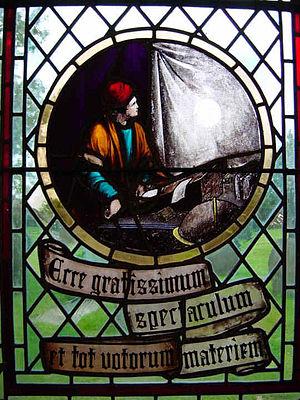
Le transit de Vénus de 1639 est le premier transit de la planète dont on connait des observations astronomiques, réalisées le 4 décembre 1639 par les astronomes anglais Jeremiah Horrocks et William Crabtree. Les deux astronomes, amis et correspondants, réalisèrent leurs observations indépendamment en Angleterre.